1991–92 Arsenal F.C. season

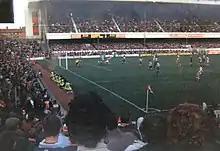
Arsenal in action against Sheffield Wednesday at Highbury, February 1992

The visit of West Ham United to Highbury produced a 1–0 defeat for Arsenal; the winning goal scored by Mike Small came in the 76th minute. Arsenal's conserved performance was attributed to their upcoming European Cup match, something Graham categorically denied: "I'm not even thinking about next Wednesday." Arsenal drew away to Oldham Athletic and then Sheffield Wednesday, extending a winless run of five games in all competitions. The team beat Tottenham on 1 December 1991 to go fourth in the league table, 10 points behind the leaders. Arsenal's aspiration to defend the league title suffered to Nottingham Forest; though the team scored twice in the second half they were unable to overturn the home side's three-goal lead and collected no points. David Hillier opined that his team "should have done better in the first half – that's when we really lost it." Wright scored all of Arsenal's four goals against Everton, but scored none in the team's Boxing Day defeat by Luton Town. Graham called it Arsenal's worst performance of the season and was critical of his players' attitude. Although the team's concentration and effort improved according to Peter Ball of "The Times" in their next game – away to Manchester City, Arsenal lost for the second consecutive league match. They ended the calendar year in seventh position, 16 points behind the leaders Manchester United.